Eye for an Eye (2008 film)

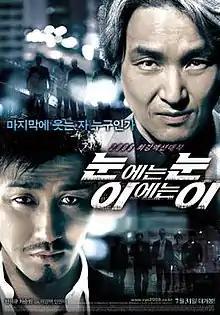
Theatrical poster

Eye for an Eye is a 2008 South Korean neo-noir action thriller film. This film directed by Ahn Gwon-tae and Kwak Kyung-taek. Starring Han Suk-kyu and Cha Seung-won.